Diet in Hinduism

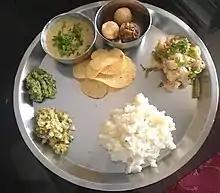
Hindu fasting day lunch menu

The Hindu calendar has many festivals and religious observations, and dishes specific to that festival are prepared.